Softgel

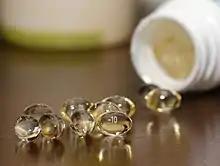
Typical softgels

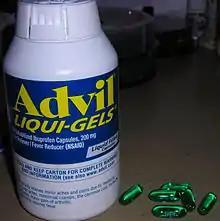
Advil liqui-gels

A softgel is an oral dosage form for medicine in the form of a specialized capsule. They consist of a shell, usually gelatin based, surrounding a liquid fill. Softgel shells are a combination of gelatin, water, opacifier and a plasticiser such as glycerin or sorbitol.